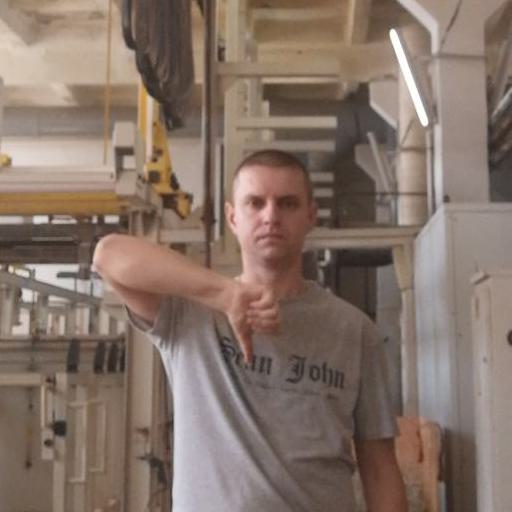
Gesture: dislike